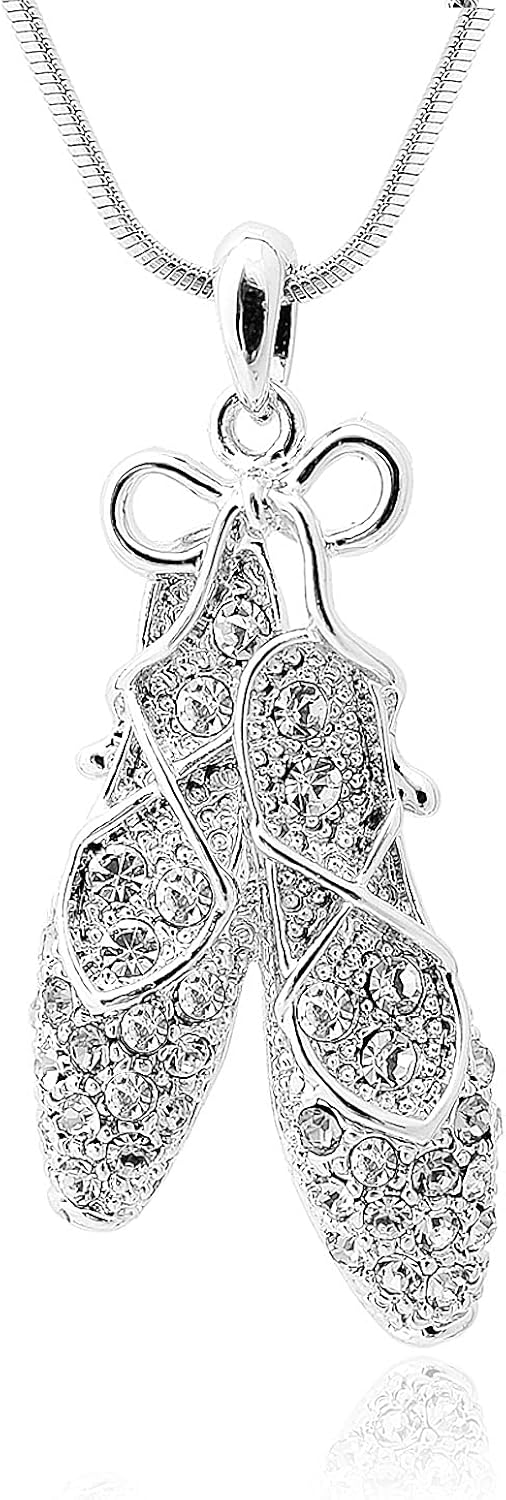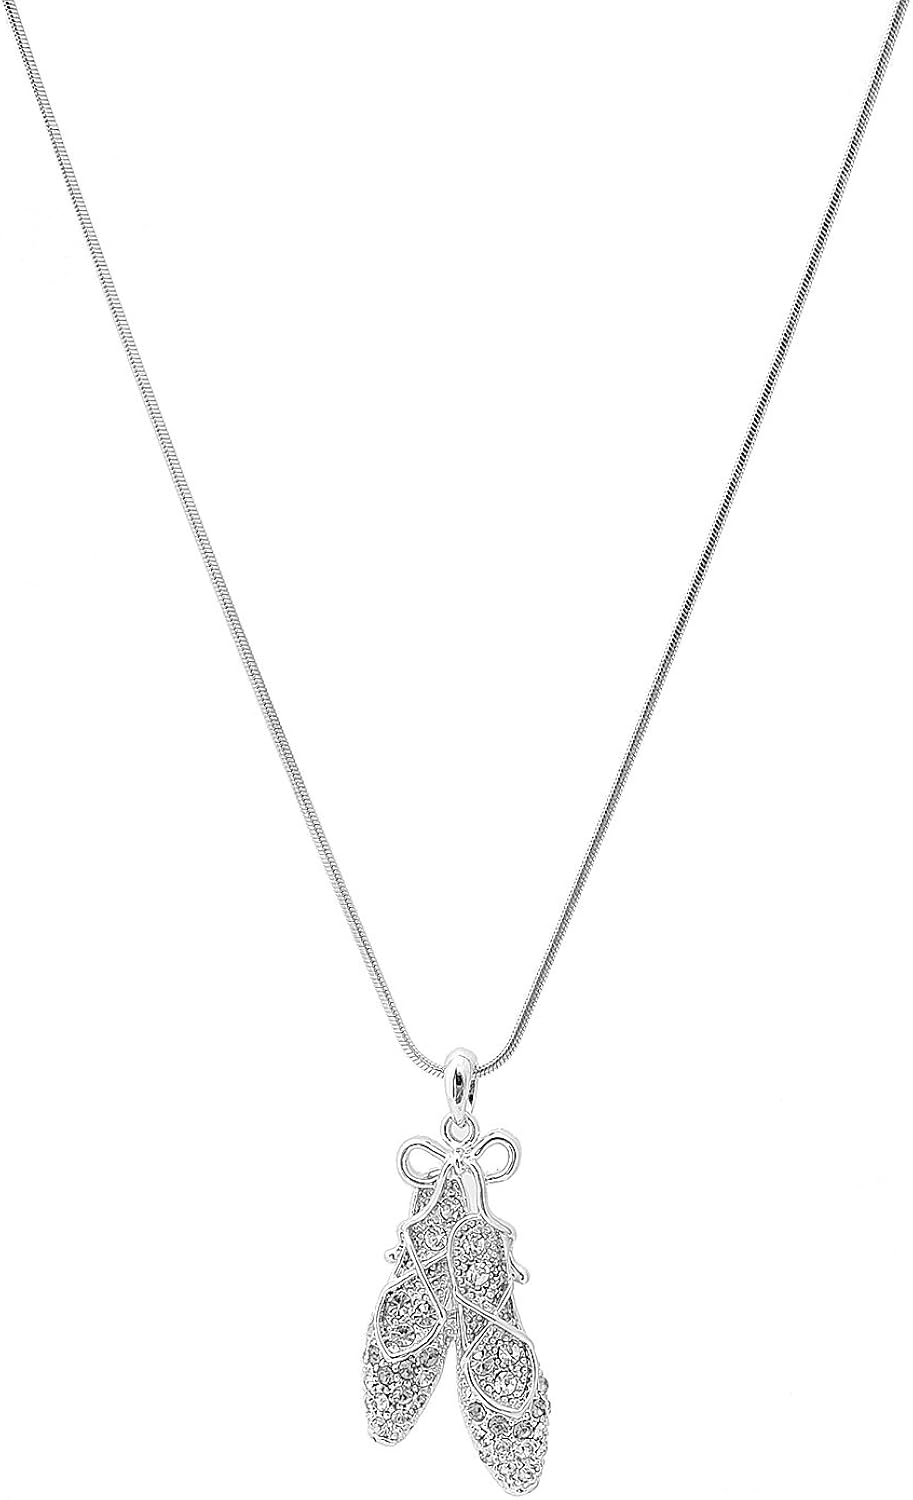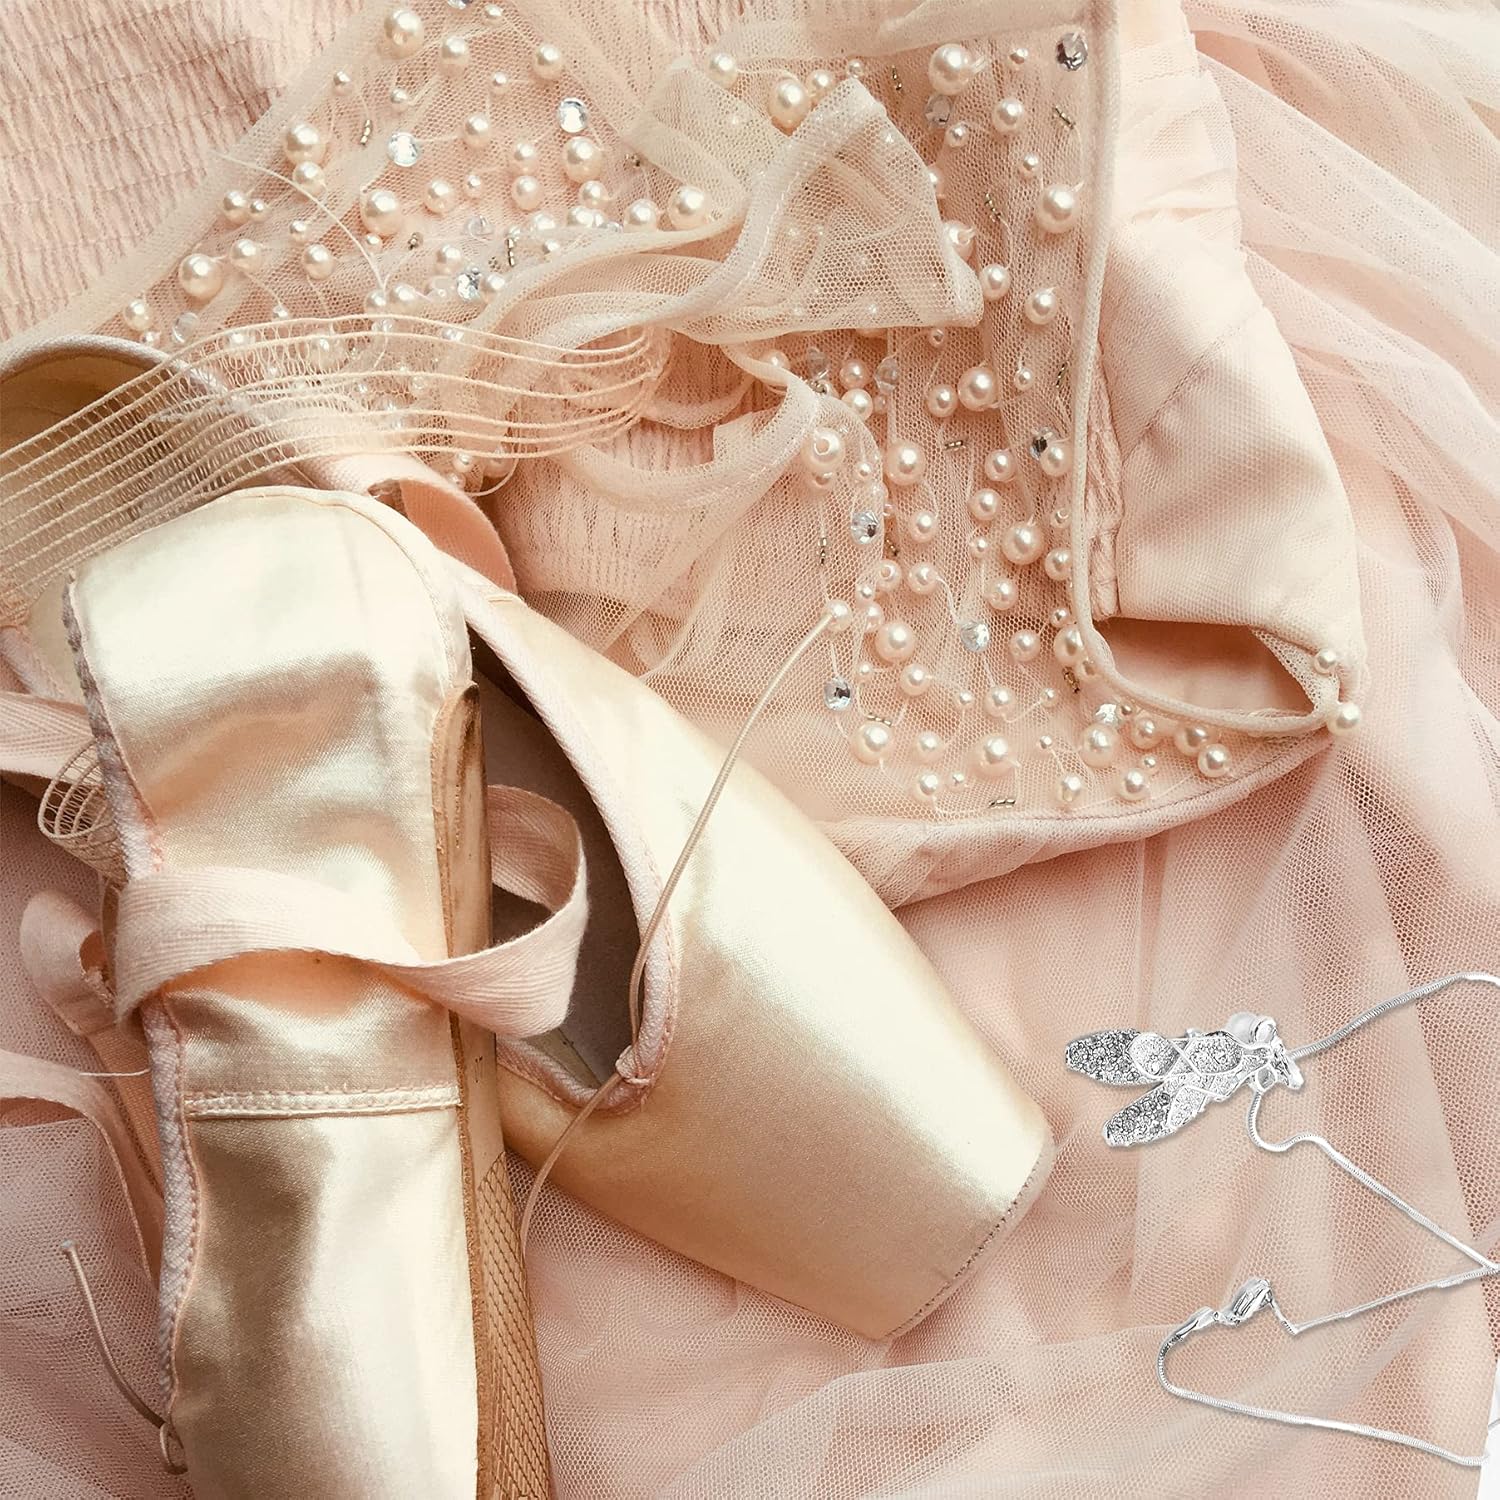
Spinningdaisy Silver Plated Clear Crystal Ballet Slipper Shoe Necklace
Category: AMAZON FASHION
Beautiful ballet shoe necklace is well crafted and fun to wear. Show your love of passion and perfect gift for someone who do dance.
Features: Silver Plated Crystal embedded | Lead Free | 16" long Chain with extension and 1.5" tall Charm | Imported | "Ready to Give" Gift Box Packed